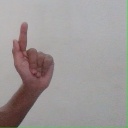
अक्षर: ळ